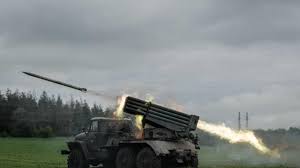
Label: Self Propelled Artillery